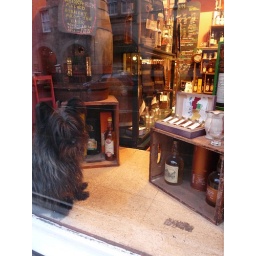
&amp;lt;3 little dog in the window